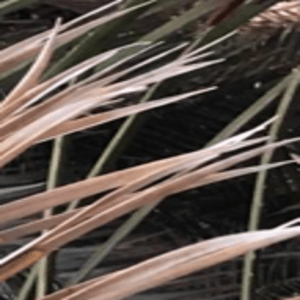
Label: Potassium Deficiency